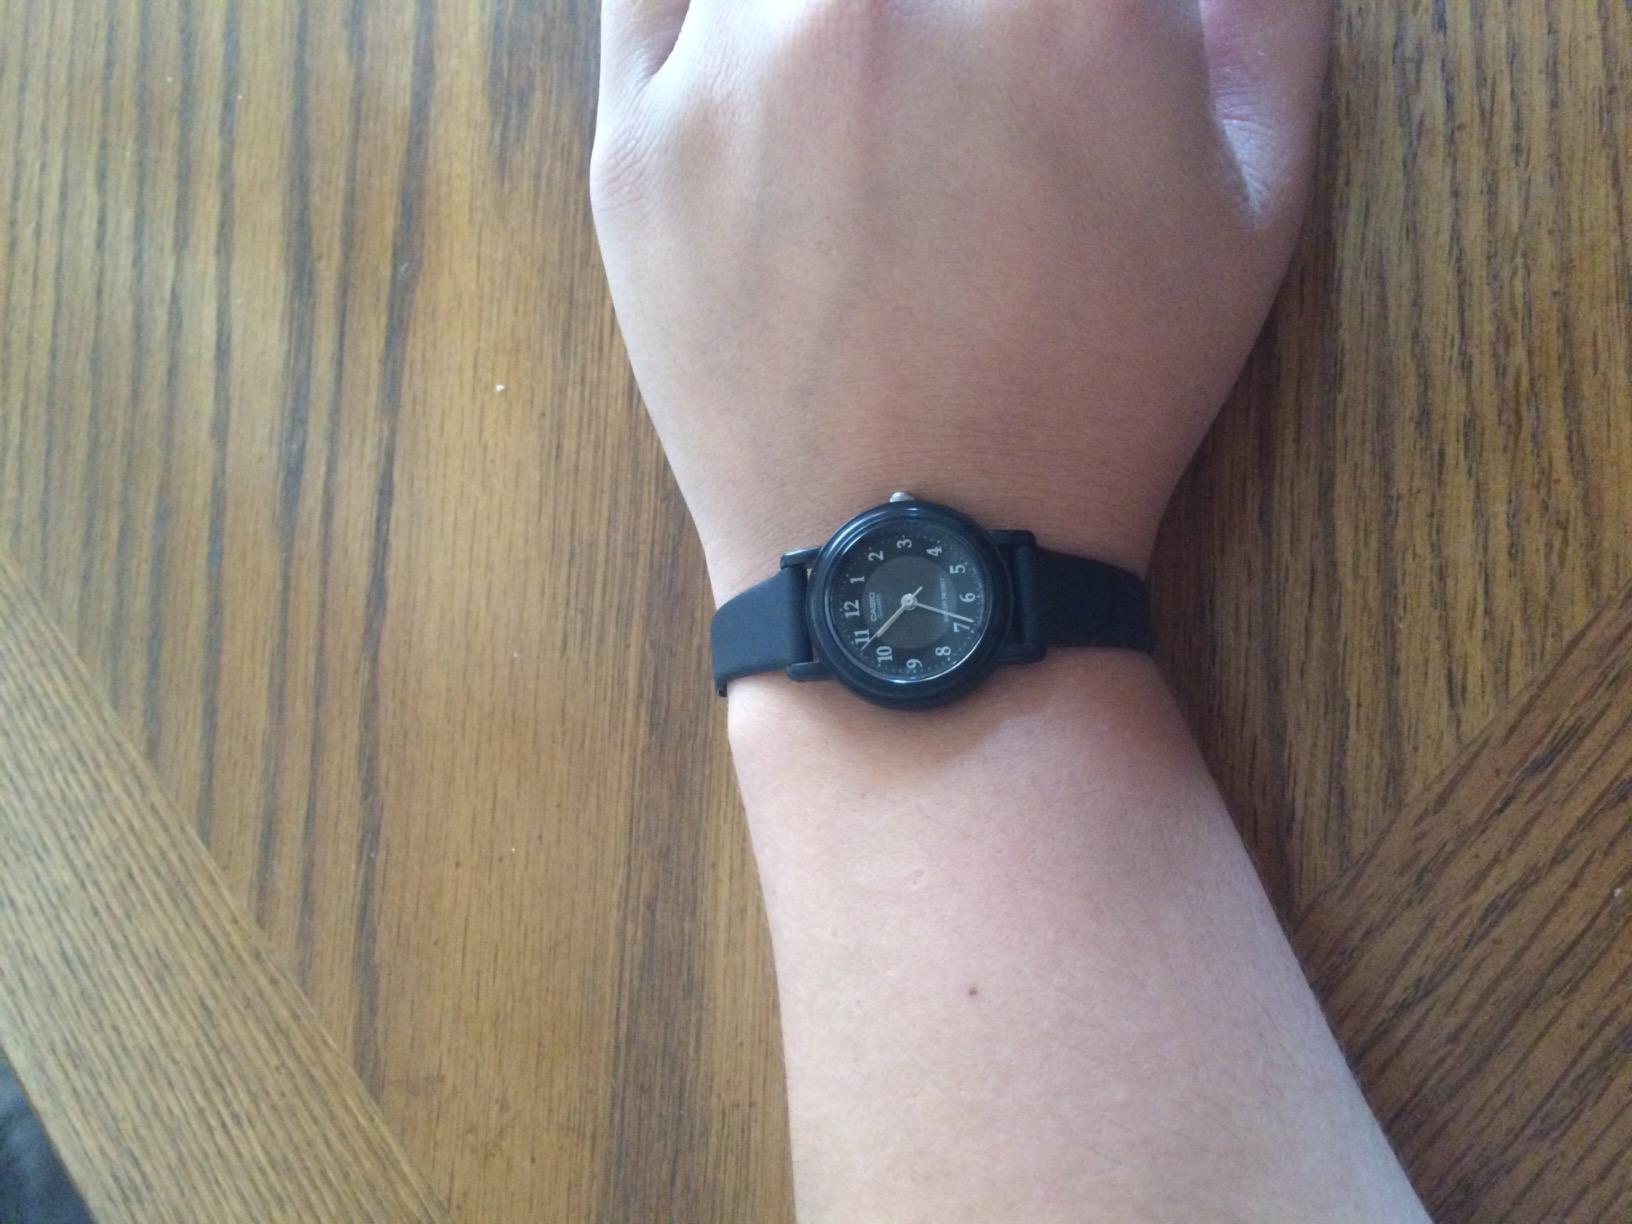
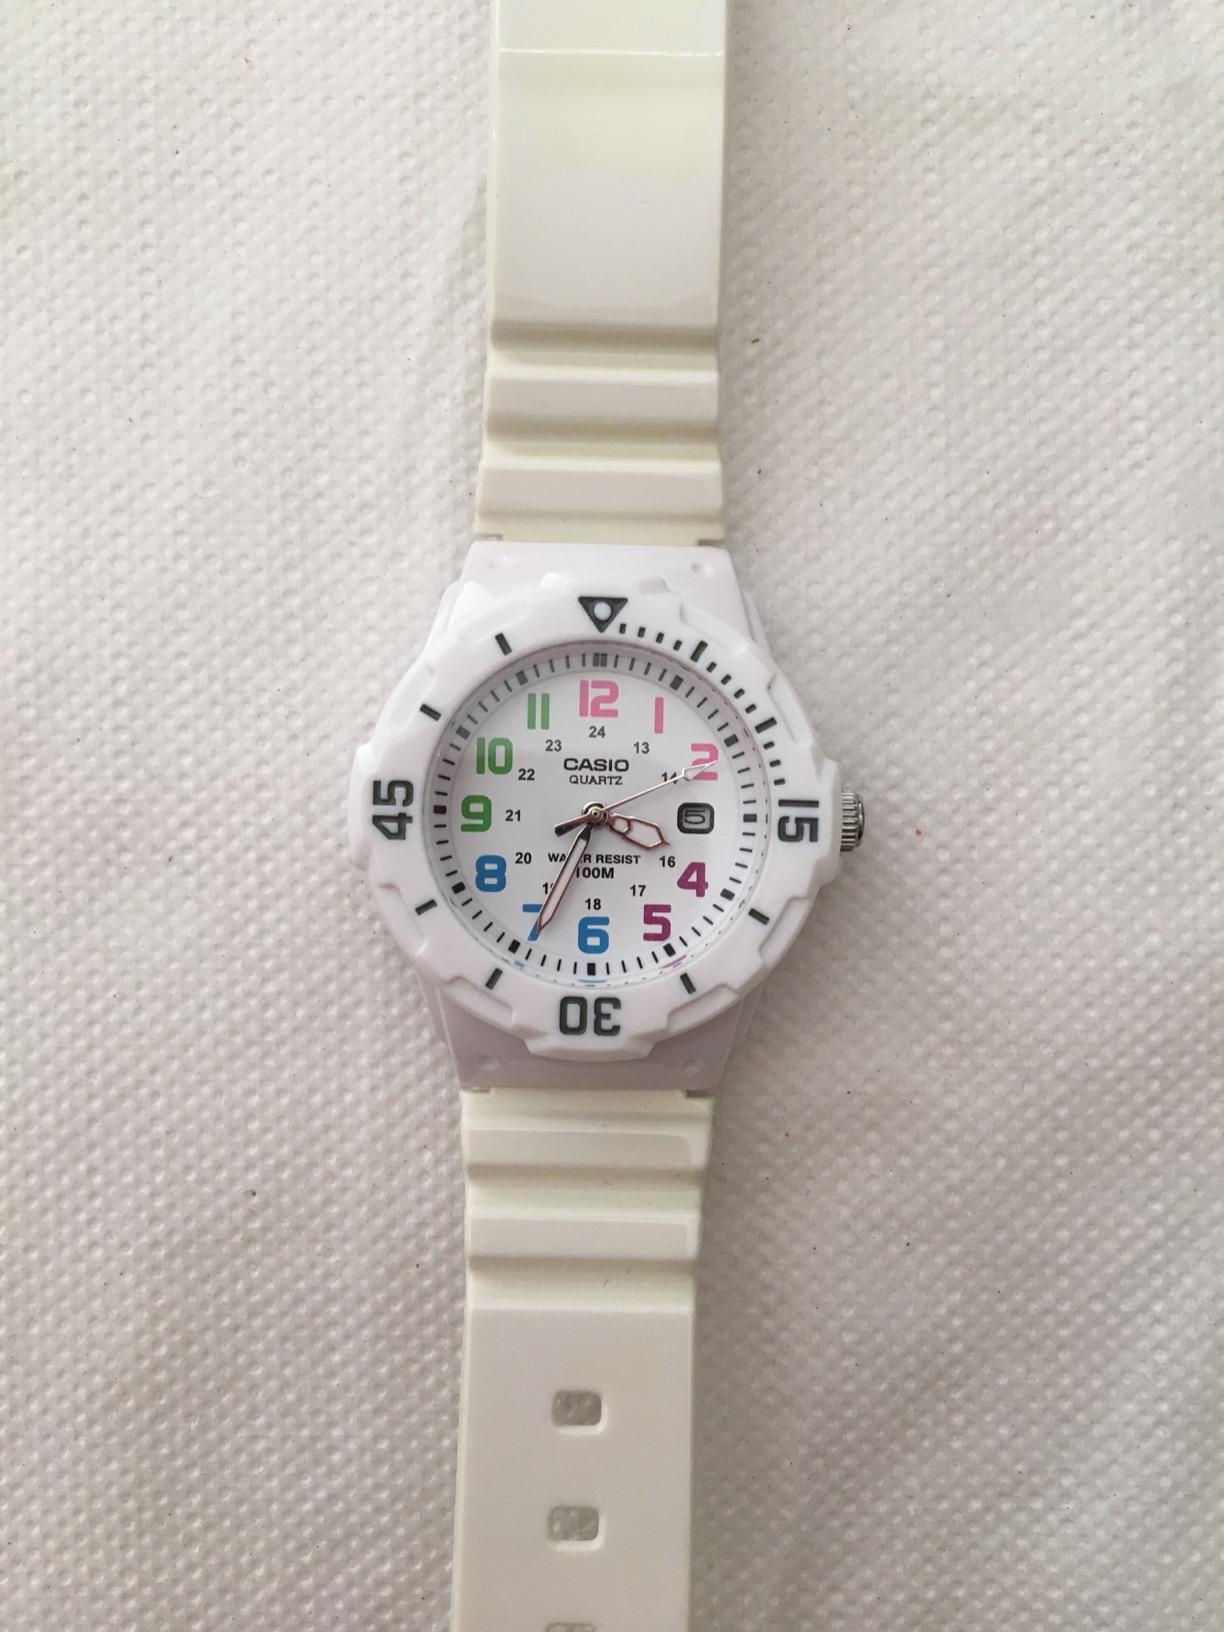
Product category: accessories_watch
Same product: no